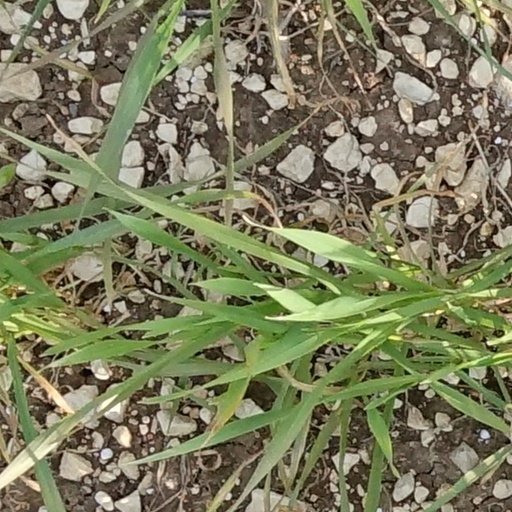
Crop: wheat